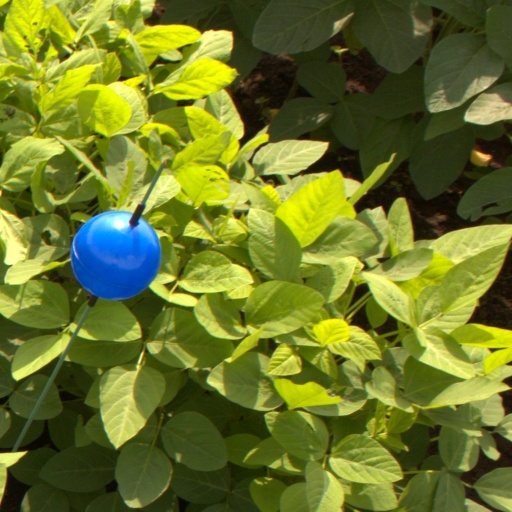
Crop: soybean